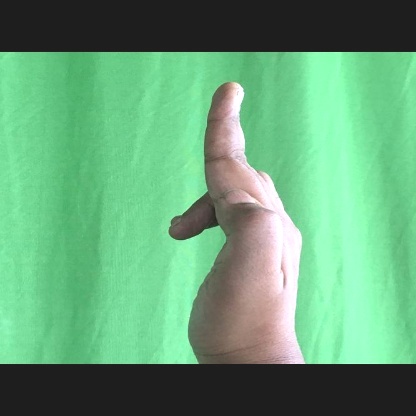
Mudra: Ardhapathaka